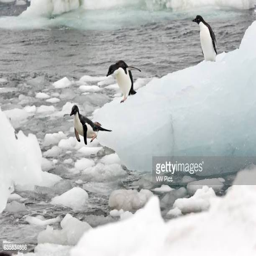
penguins jumping from an ice floe